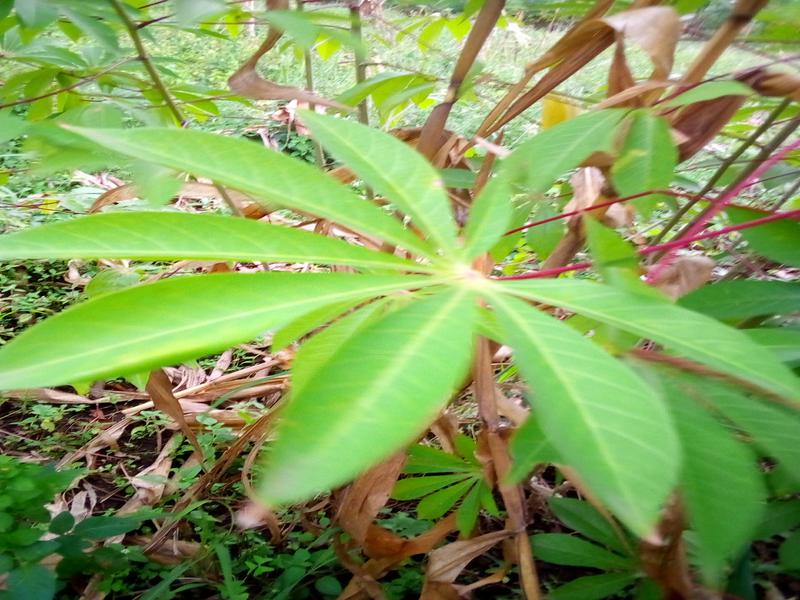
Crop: cassava
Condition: healthy